Scherzos (Chopin)

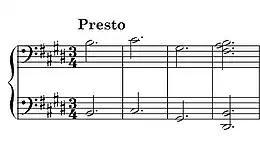

The Scherzo No. 4 in E major, Op. 54, was presumably composed in the summers of 1842 and 1843 in Nohant.